William Levin

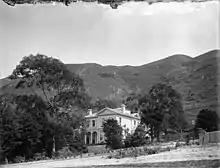
W. H. Levin's house in Tinakori Road, Wellington. Pendennis

W H Levin was one of the directors of the Wellington and Manawatu Railway Company. The railway company named or renamed some of the stops on its railway line after its directors, Plimmer, Shannon, Levin and Linton.